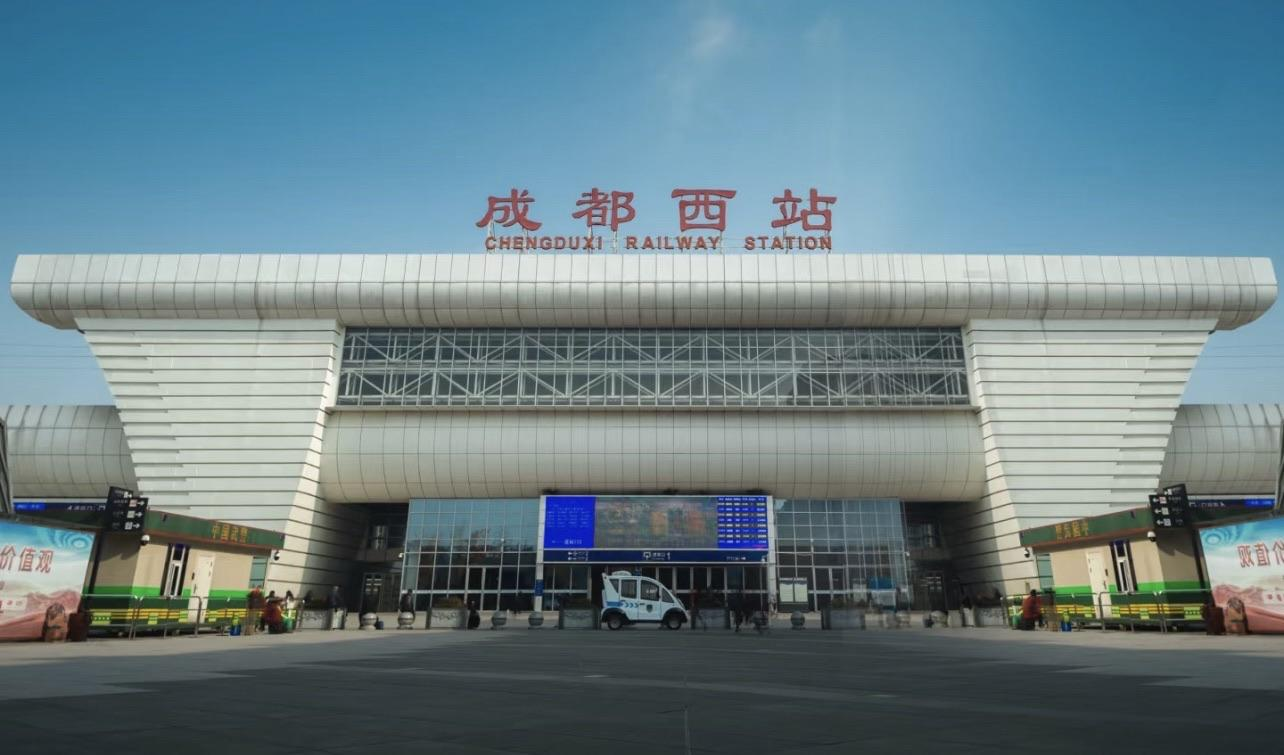
地标名称：成都西站
所在城市：成都市·青羊区